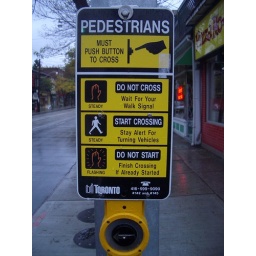
Excessive instructions on how to cross the road in Toronto